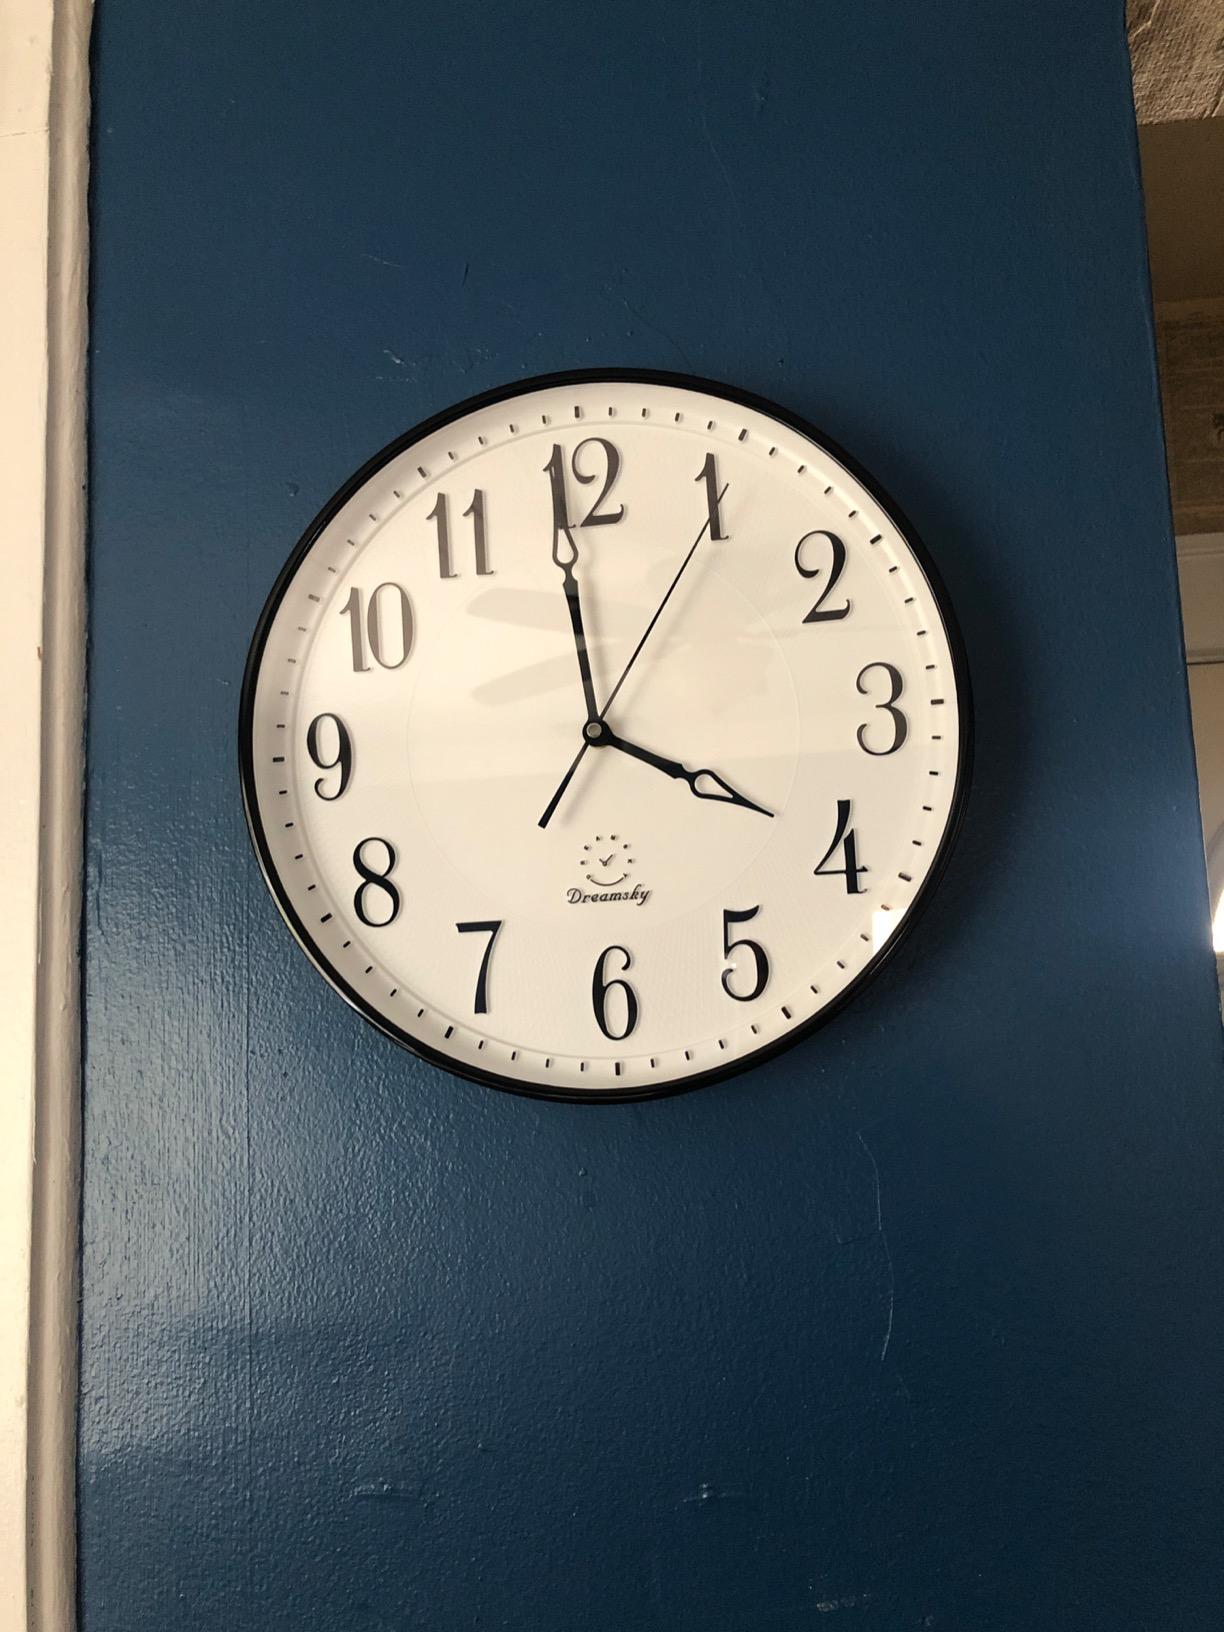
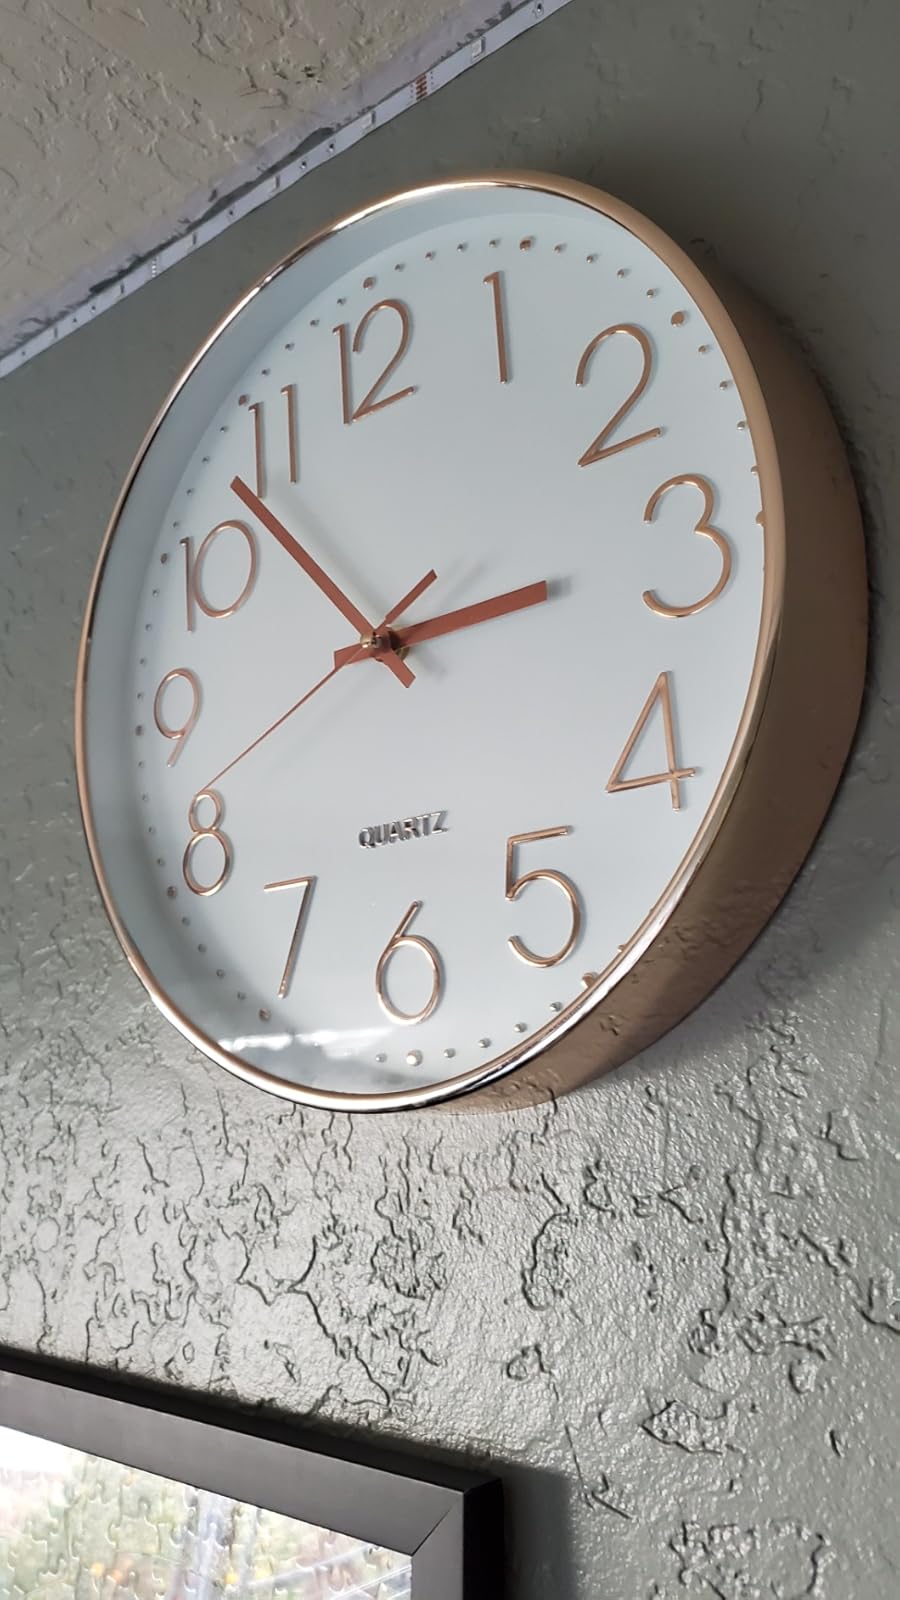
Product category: clock
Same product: no